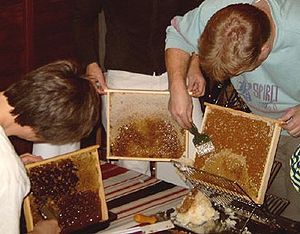
Honning / Høst og behandling
Vokstavler skrælles, så honningen kan slynges ud.
Vokstavler med honning skrælles før honningen kan slynges ud.
"Honning er honningbiernes oplagsnæring, som de bruger i forbindelse med overvintring. Bierne indsamler nektar fra blomster, men de henter også sukker fra bladlusenes ekskrementer, betegnet ""honningdug"", og fra nektarier på bregner og visse løvtræers blade.